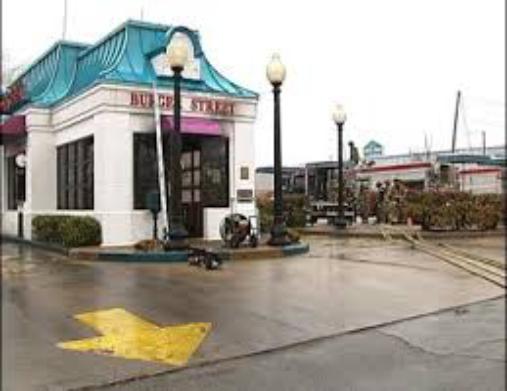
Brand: Burger Street
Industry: Food